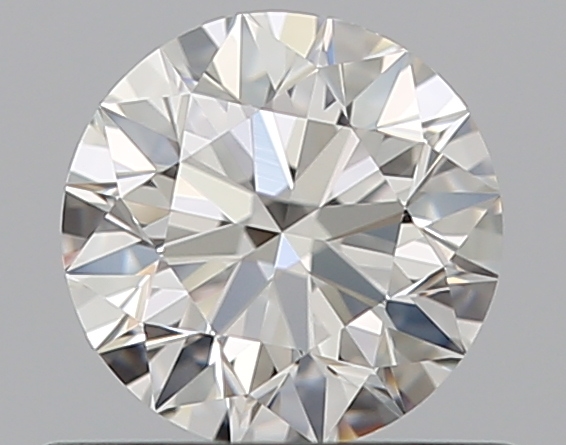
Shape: round
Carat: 0.51
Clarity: VVS1
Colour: F
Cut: EX
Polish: EX
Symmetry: EX
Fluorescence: ST
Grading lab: GIA
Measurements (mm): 5.06 x 5.09 x 3.18